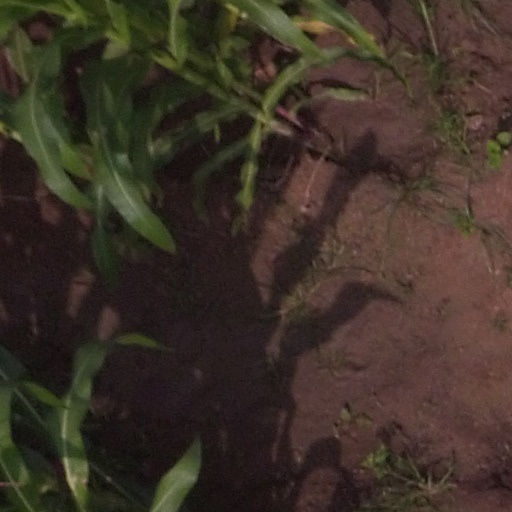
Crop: maize; corn